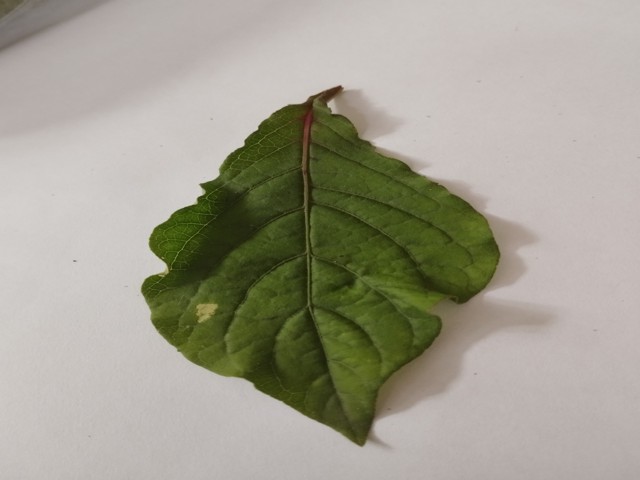
Plant: apang